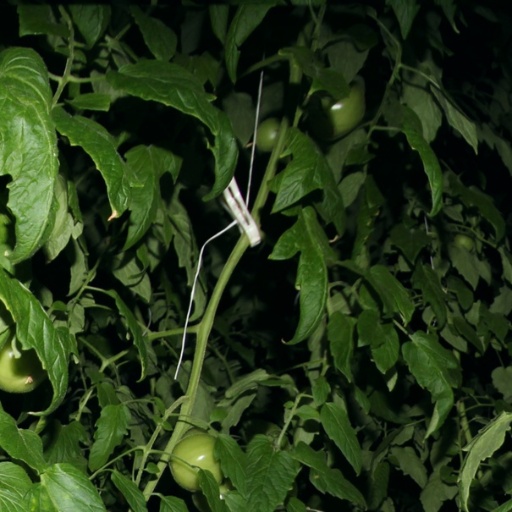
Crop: tomato